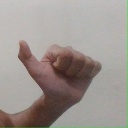
अक्षर: त